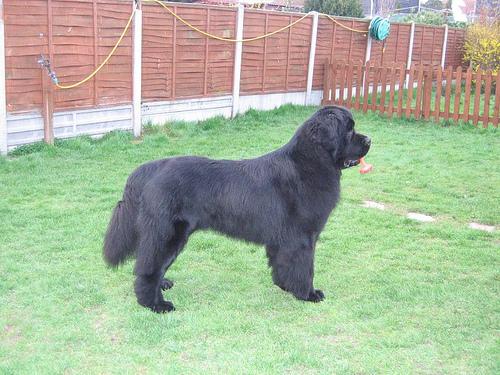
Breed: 215-n000031-Newfoundland